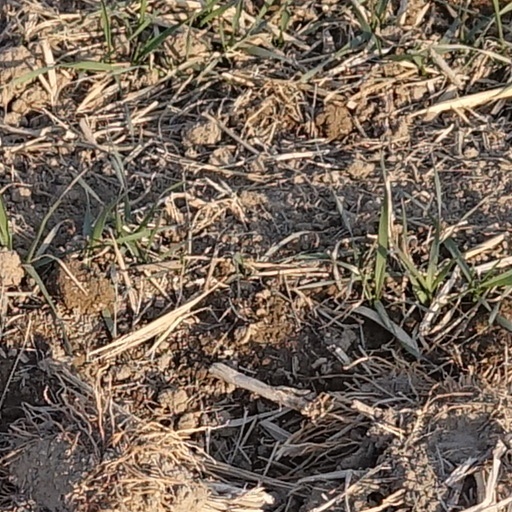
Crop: wheat